Fred Hall-Jones

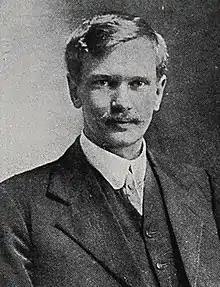
Hall-Jones,

Frederick George Hall-Jones (4 July 1891 – 28 January 1982) was a New Zealand lawyer, historian and community leader.